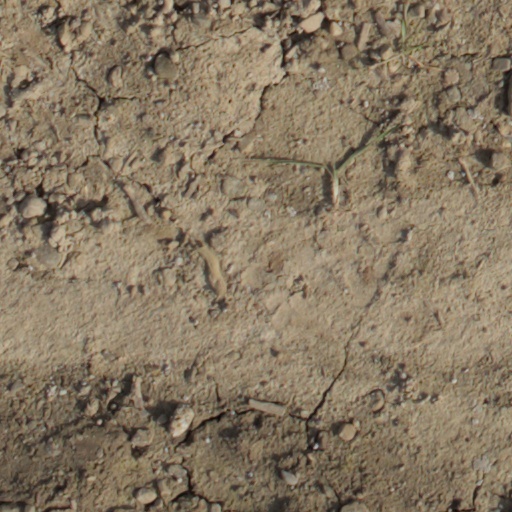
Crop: wheat